John Rudolph Niernsee

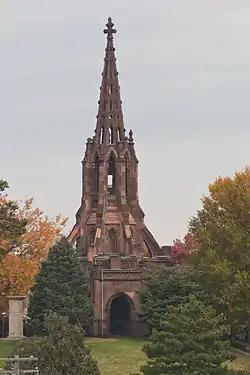
Green Mount Cemetery Chapel

John Rudolph Niernsee (May 27, 1814 – June 7, 1885) was an American architect. He served as the head architect for the Baltimore and Ohio Railroad (B. & O.). Rudolph also largely contributed to the design and construction of the South Carolina State House located in Columbia, South Carolina. Along with his partner, James Crawford Neilson, Rudolph established the standard for professional design and construction of public works projects within Baltimore and across different states in the United States.